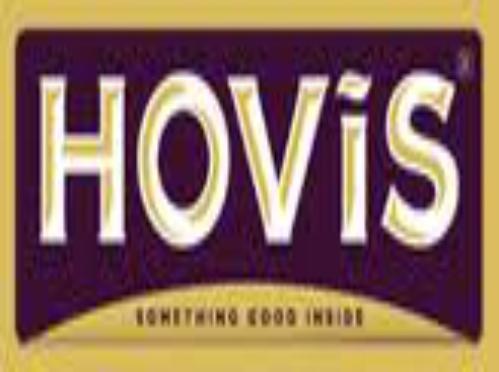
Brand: Hovis
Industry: Leisure